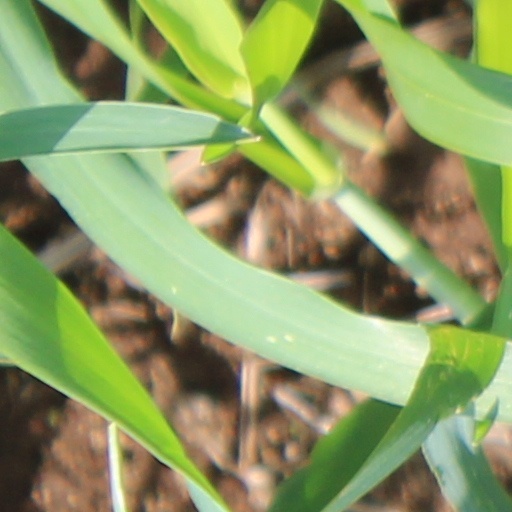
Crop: wheat